Jason Lee

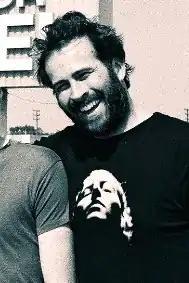
Lee on the roof of the Beverly Laurel Hotel on June 28, 2005

Lee married actress and photographer Carmen Llywelyn in 1995. They divorced in 2001. Llywelyn later said that his commitment to Scientology was the principal reason for their separation. Llywelyn wrote that their relationship collapsed when she revealed to her talent manager and fellow Scientologist, Gay Ribisi (mother of actor Giovanni Ribisi and actress Marissa Ribisi), that she had read "A Piece of Blue Sky", a book about the reality of Scientology. Two days after her conversation with Ribisi, Llywelyn received a one-paragraph "disconnection letter" from Lee and was labeled a suppressive person.